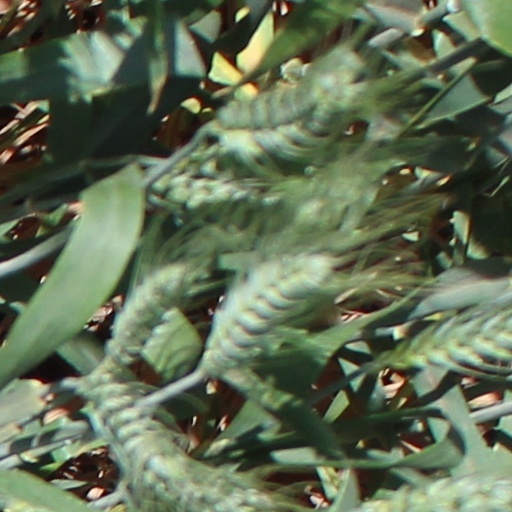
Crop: wheat